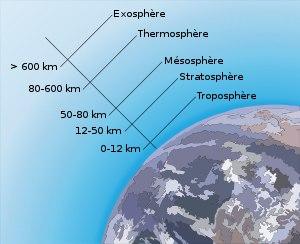
La mésopause est une zone de l'atmosphère terrestre qui fait la transition entre la mésosphère et la thermosphère. Elle se situe à une altitude d'environ 80 km.